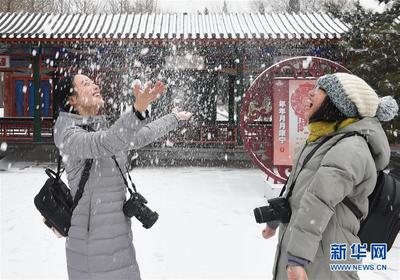
Weather: snow or frosty